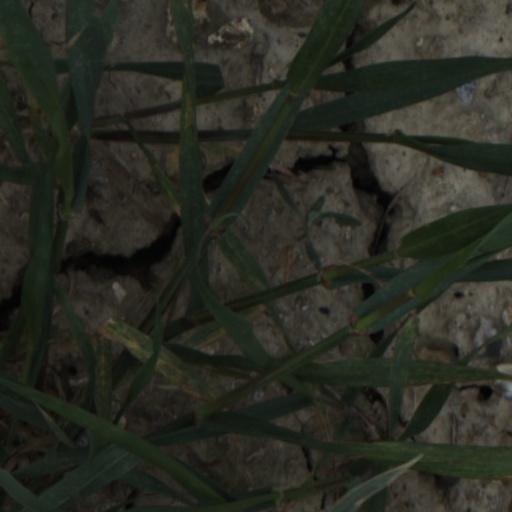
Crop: wheat